No Way Out (2005)

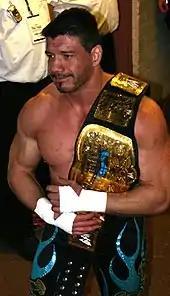
Eddie Guerrero as one half of the WWE Tag Team Champions.

On the following episode of "SmackDown!", Eddie Guerrero and Rey Mysterio successfully defended the WWE Tag Team Championship against the former champions, the Basham Brothers. They continued to defend the titles against other teams, including Mark Jindrak and Luther Reigns, John "Bradshaw" Layfield (JBL) and Orlando Jordan, and Hardcore Holly and Charlie Haas. Guerrero, however, challenged Mysterio to a match at WrestleMania 21, to find out who was the better wrestler, which Mysterio accepted. The following week, on SmackDown!, Guerrero faced Danny Basham, but Mysterio accidentally cost him the match. Later that night, Guerrero cost Mysterio his match against Doug Basham. At WrestleMania, Mysterio defeated Guerrero. Mysterio and Guerrero lost the tag titles on April 21, to MNM, after Mysterio was pinned while Guerrero was distracted by MNM's manager, Melina.